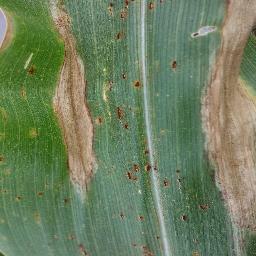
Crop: corn
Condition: (maize)_northern_blight